William D. Dunham

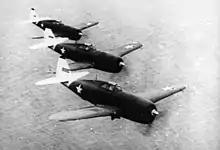
348th FG P-47s over New Guinea

After attending U.S. Army Air Corps Primary and Basic Flying schools, he graduated from Advanced Flying School at Luke Field in Arizona. He received his pilot's wings and commission as a second lieutenant on December 12, 1941, just five days after the Japanese attack on Pearl Harbor.